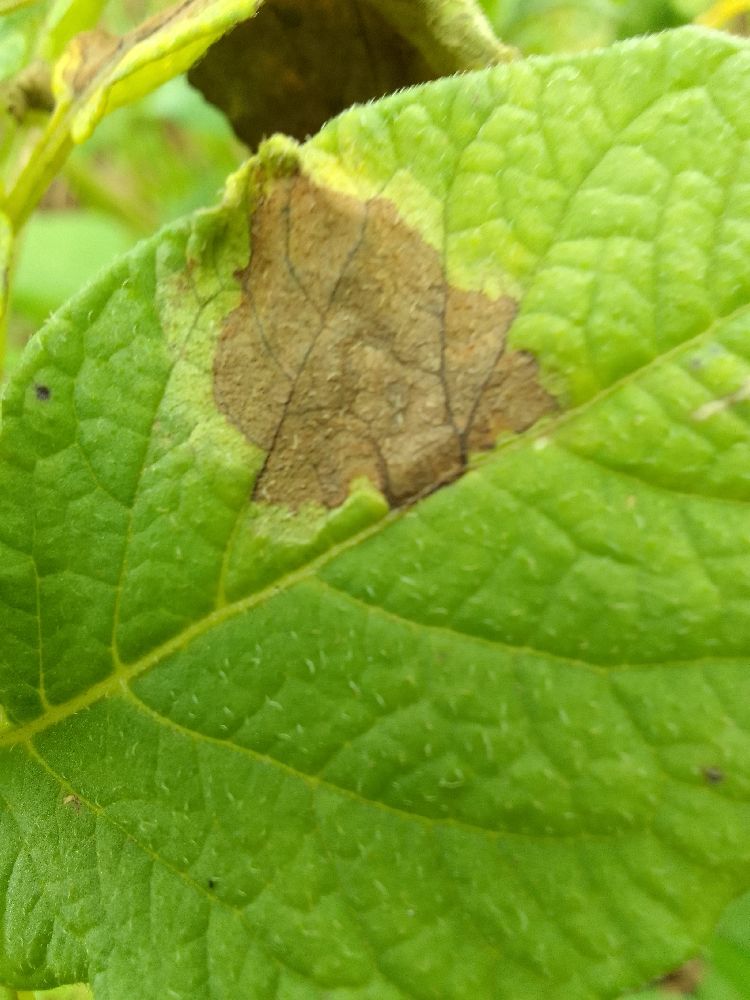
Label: Late blight